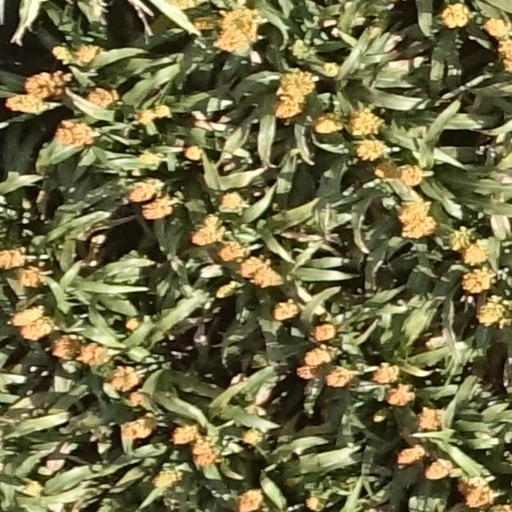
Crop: sorghum